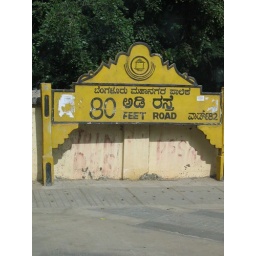
A street sign in Bangalore